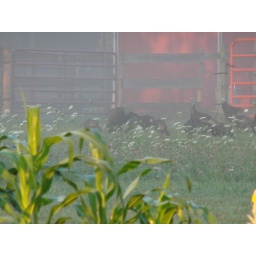
August 14, 2008. Looking through the garden where the turkeys stand near the fence to Annabelle's pasture